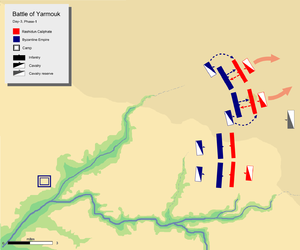
La bataille du Yarmouk est une bataille majeure entre les forces musulmanes conduites par le califat des Rachidoune et les armées de l’Empire romain d'Orient. La bataille consiste en une série d’engagements qui s’étalent sur une durée de six jours en août 636, près de la rivière Yarmouk qui marque aujourd’hui la frontière entre la Syrie et la Jordanie, au sud-est de la mer de Galilée. La bataille est une grande victoire pour les musulmans qui mettent fin à la domination byzantine en Syrie. Pour certains historiens, la bataille du Yarmouk est l’un des engagements majeurs de l’histoire et marque la première grande vague des conquêtes musulmanes. Elle est notamment à l’origine de l’expansion de l’islam au sein du Levant chrétien.